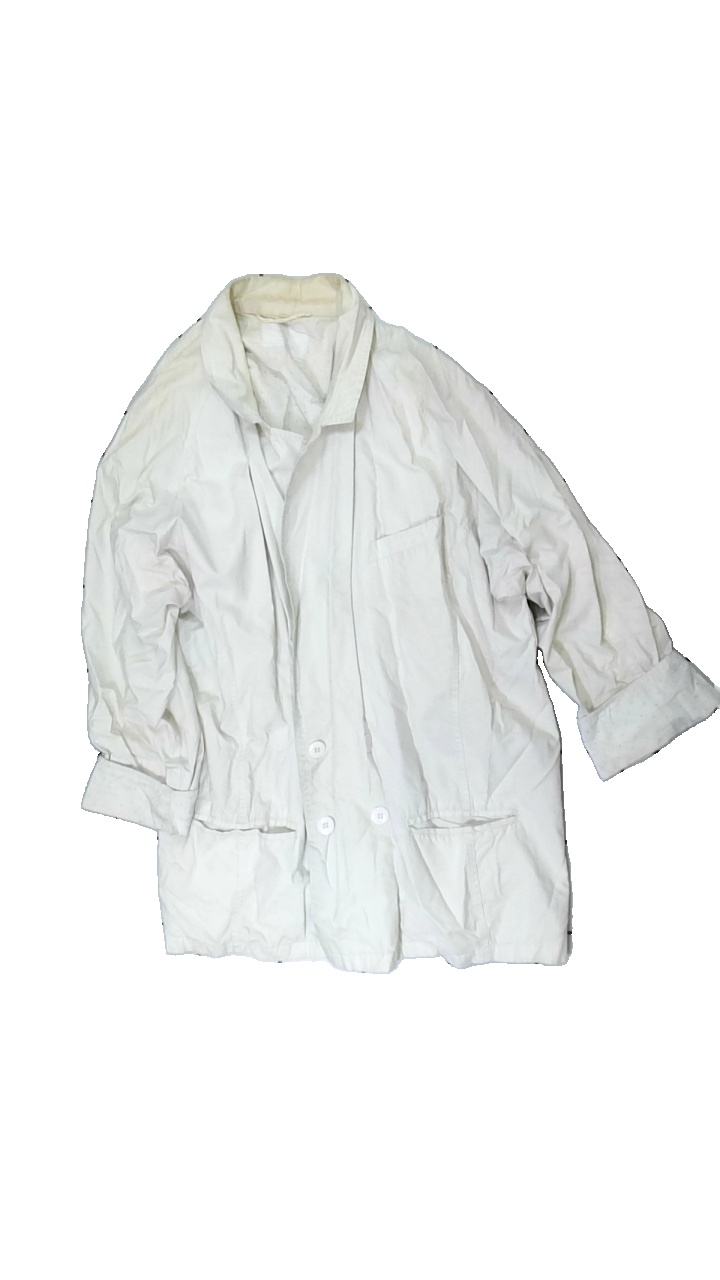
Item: Jacket (Ladies)
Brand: Missing
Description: vit tunn jacka med grova gula fläckar över hela.
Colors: White
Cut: Regular
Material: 100% cotton
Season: Summer
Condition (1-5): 1
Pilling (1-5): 5
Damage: fläckar
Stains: Major
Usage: Energy Recovery
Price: <50